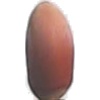
Label: Hazelnut 1